Xiaying District

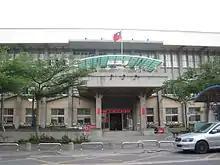
Xiaying District office

Xiaying District is a rural district of about 22,825 residents in Tainan, Taiwan.